Fokker F.I

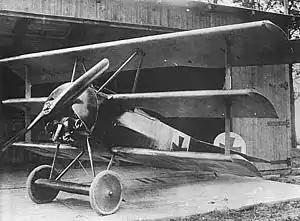

The Fokker F.I (company designation V.5) was a prototype fighter triplane by the (Fokker Aircraft Company) during the First World War for the Imperial German Army's Imperial German Air Service. An improved version of the V.4 prototype, three aircraft were built in 1917. One was destroyed during static load testing and two were shot down by Allied aircraft after their pilots scored many victories when they were sent to the Western Front for combat testing.